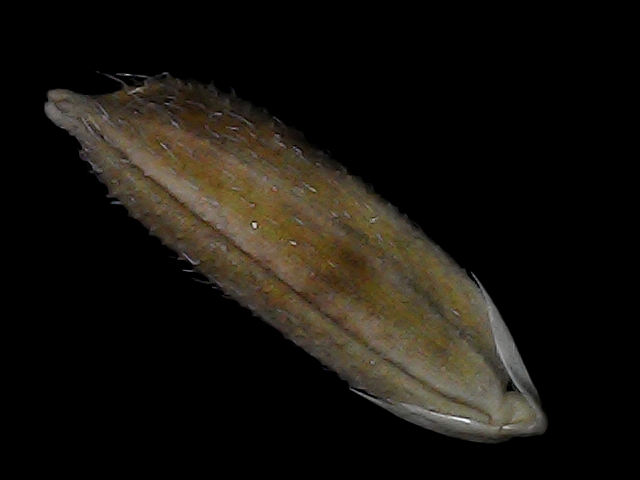
Rice variety: Bd56